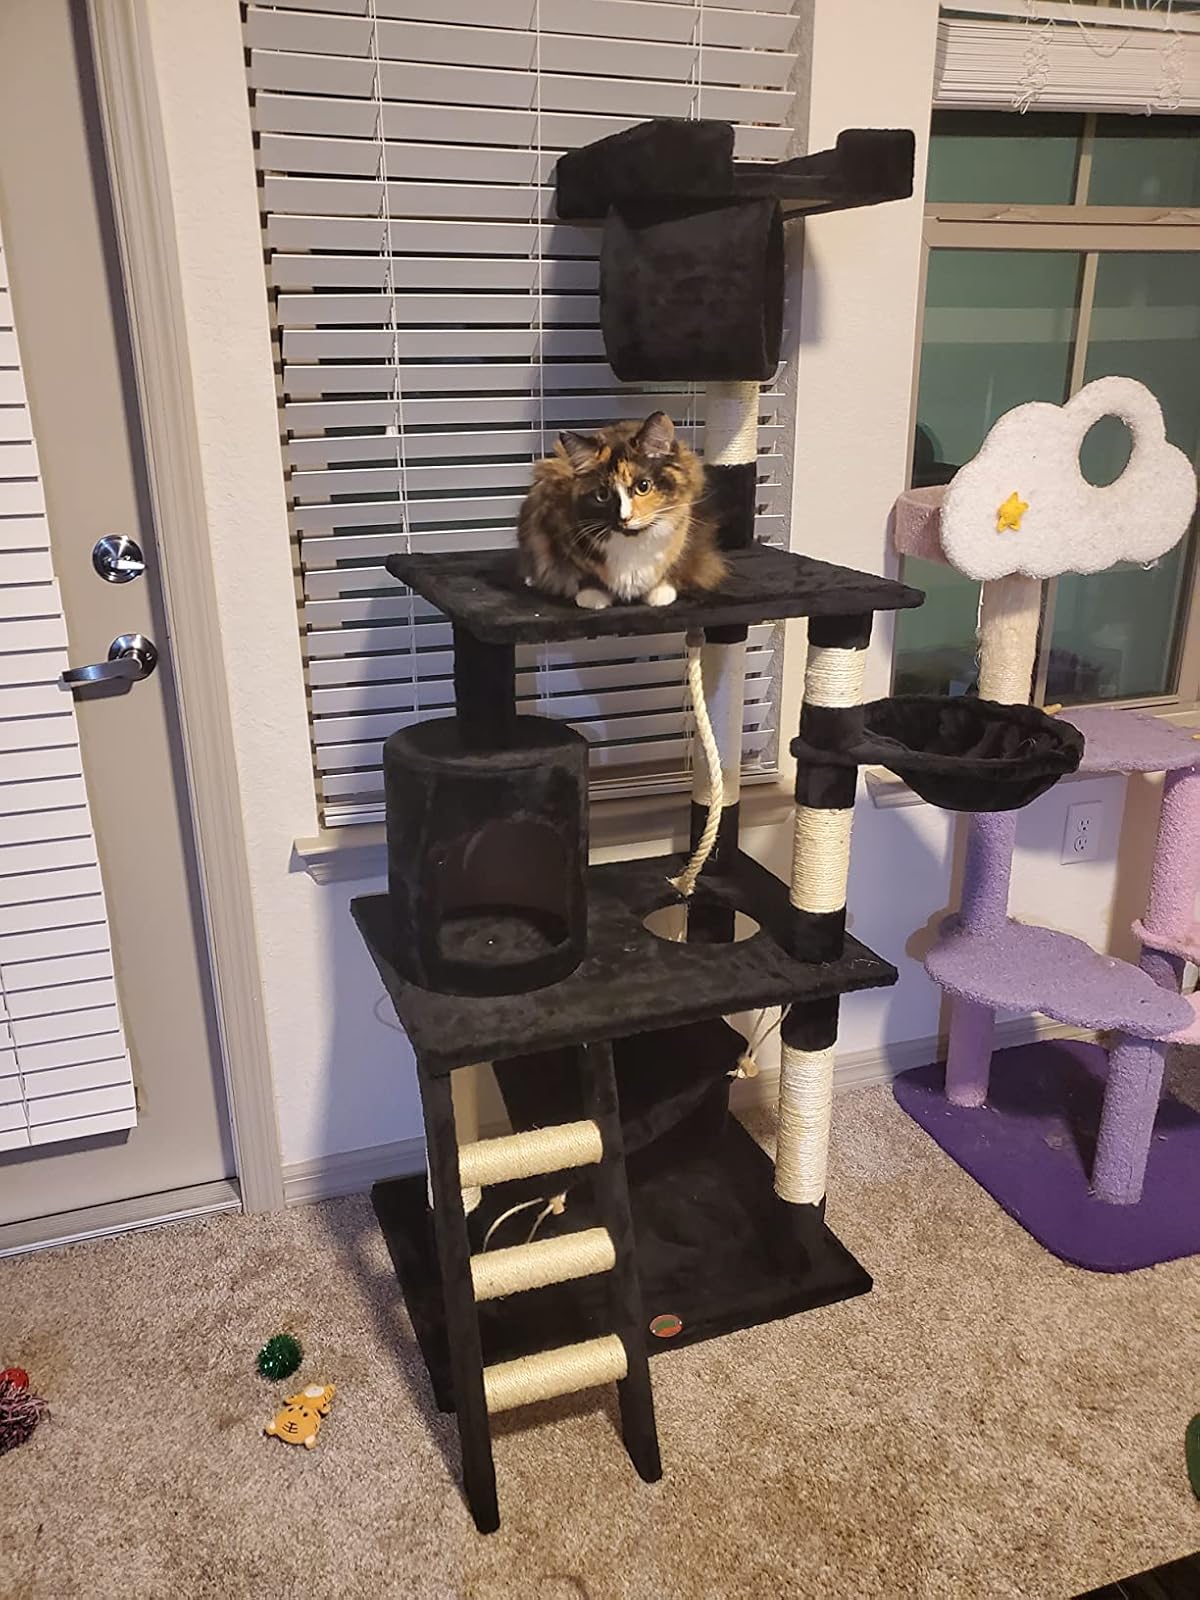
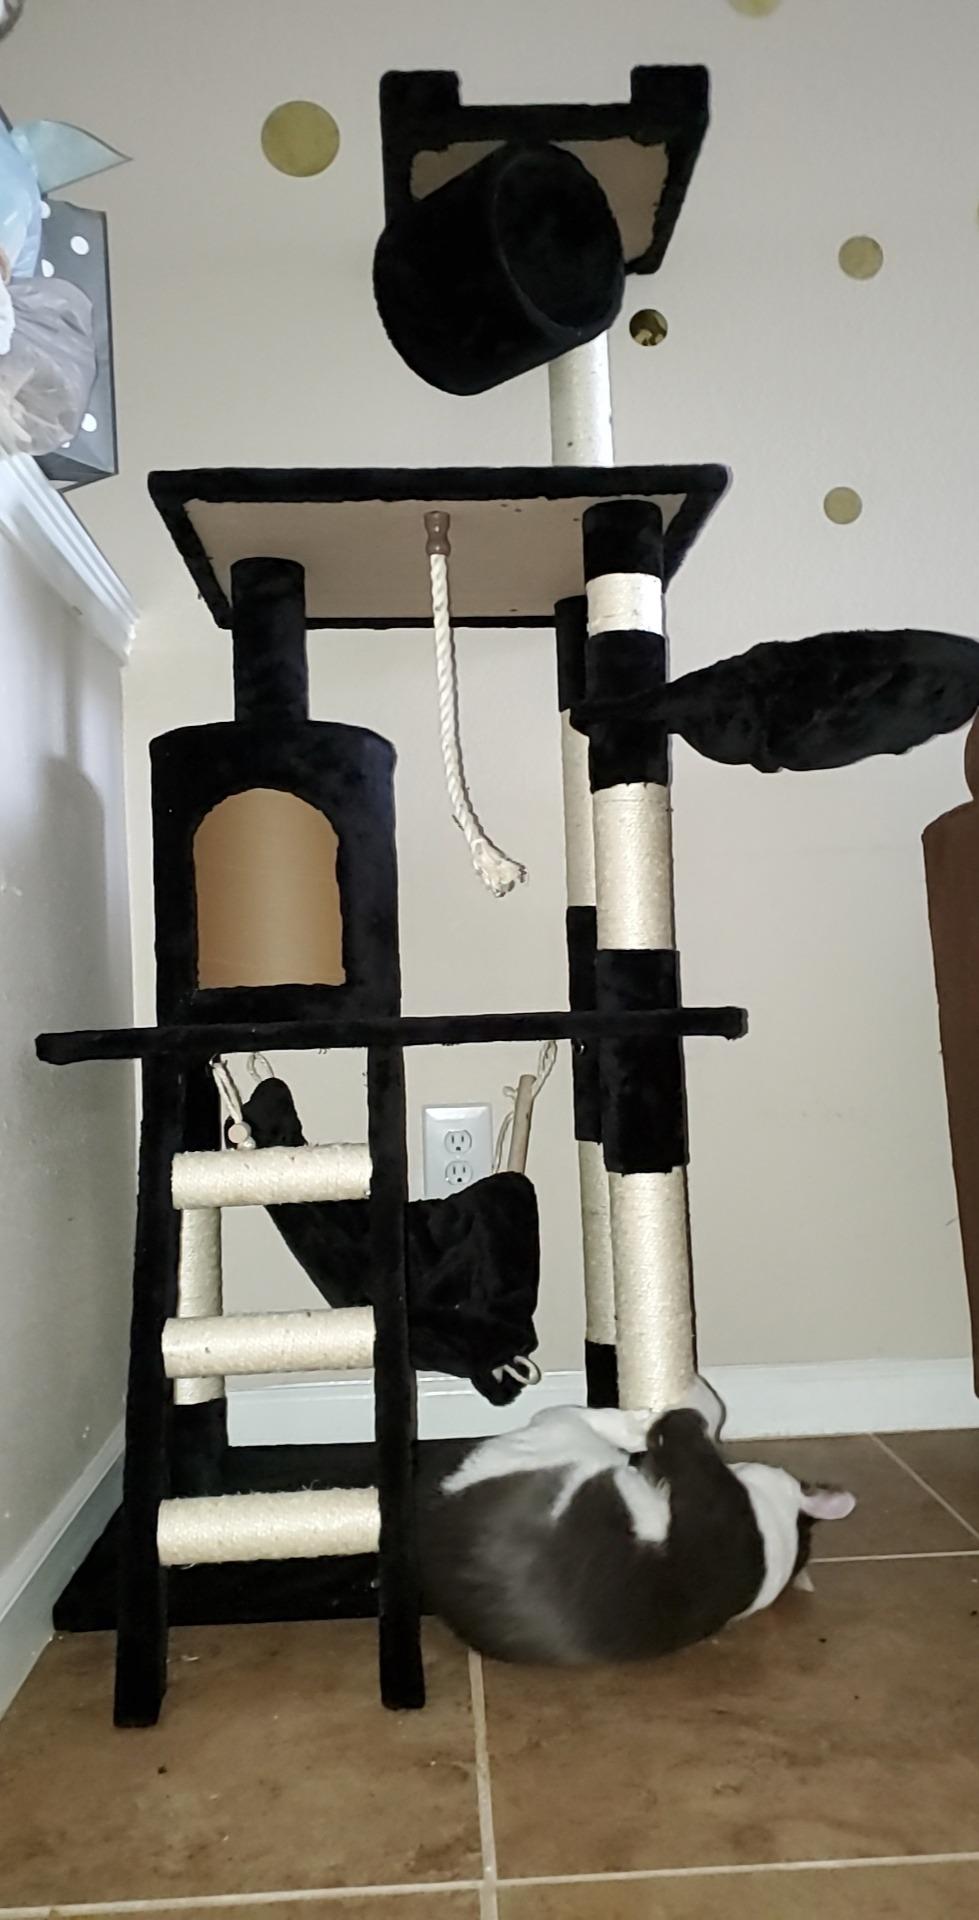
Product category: items_cat tree
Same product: yes